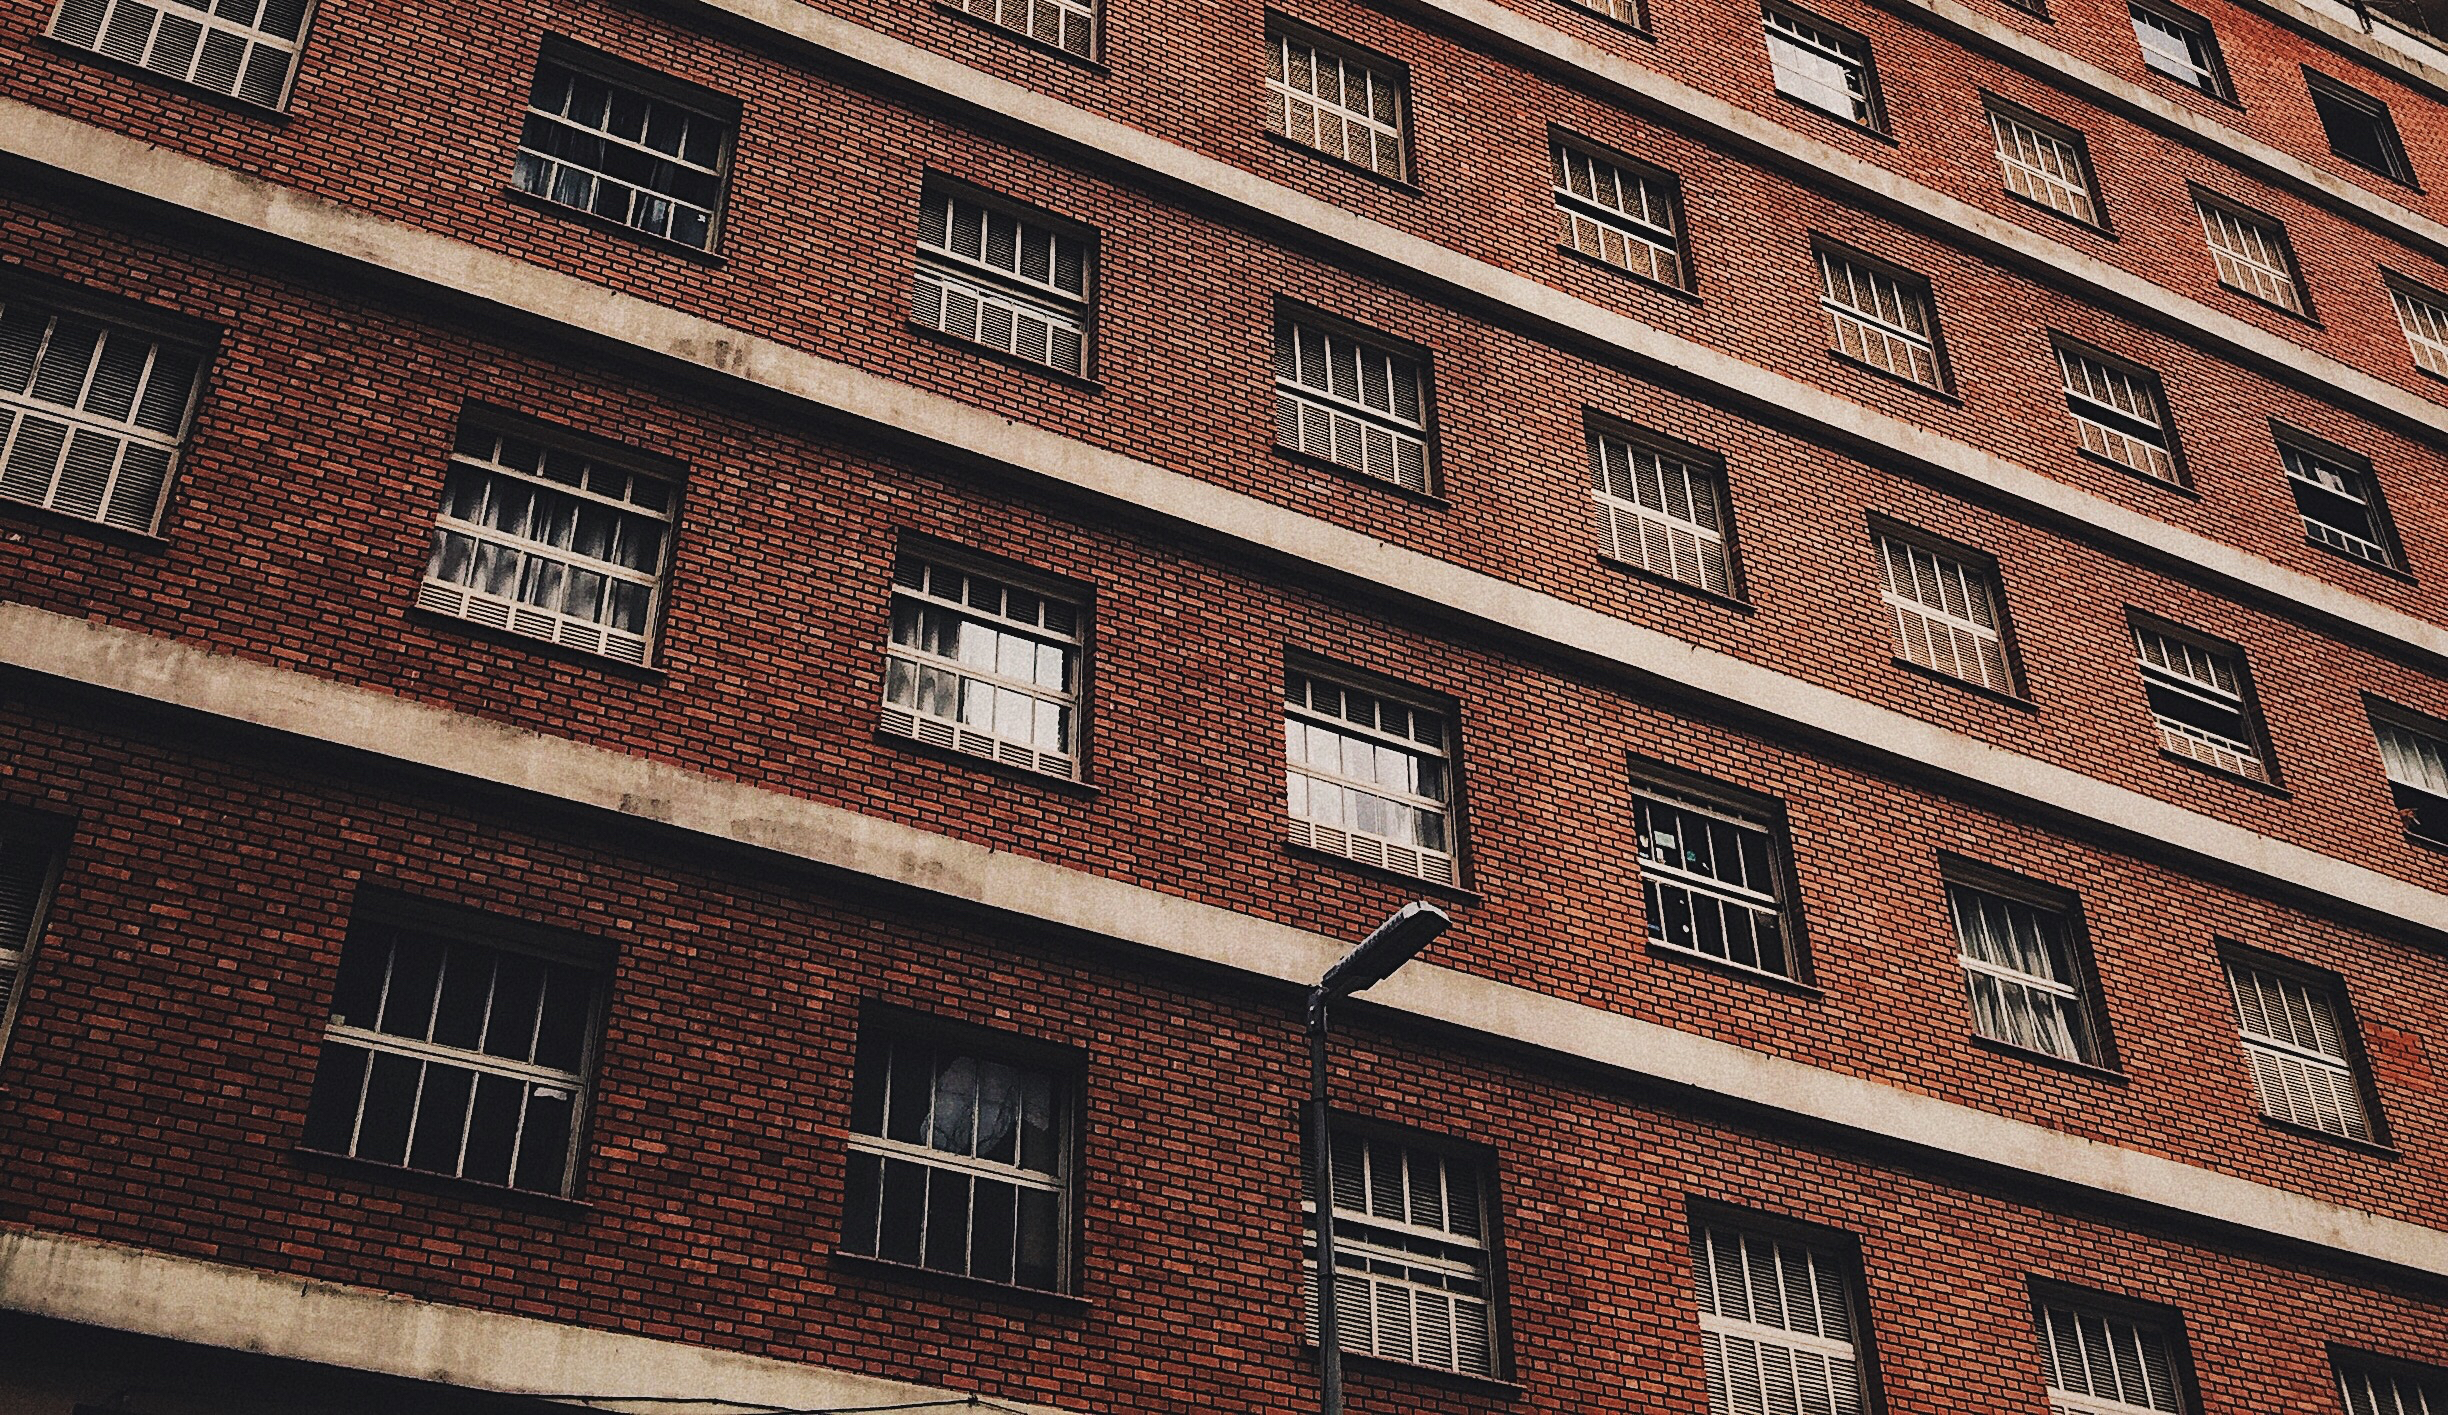
architecture, wood, window, building, city, wall, downtown, facade, exterior, brick, brickwork, shape, urban area, window covering